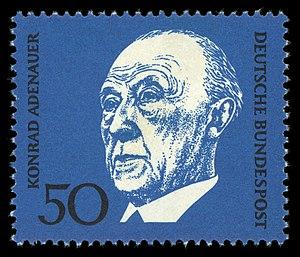
Cette liste recense les personnalités figurant sur les timbres-poste d'Allemagne fédérale, de la République Démocratique d'Allemagne, des diverses zones d'occupation alliées, de la Sarre, du Troisième Reich, de la République de Weimar, de l'Empire Allemand ainsi que des divers petits royaumes qui l'ont précédé.